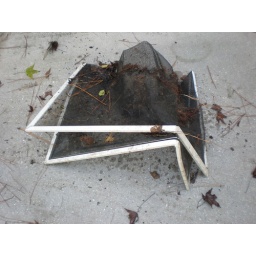
Found window screen crumpled up and thrown in the woods